Exford, Somerset

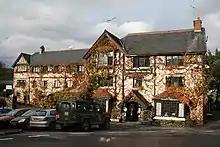
White Horse Inn

There are two hotels: "The Crown" and "The Exmoor White Horse Inn". 500 metres south of Exford alongside the River Exe lies the hamlet of Court.